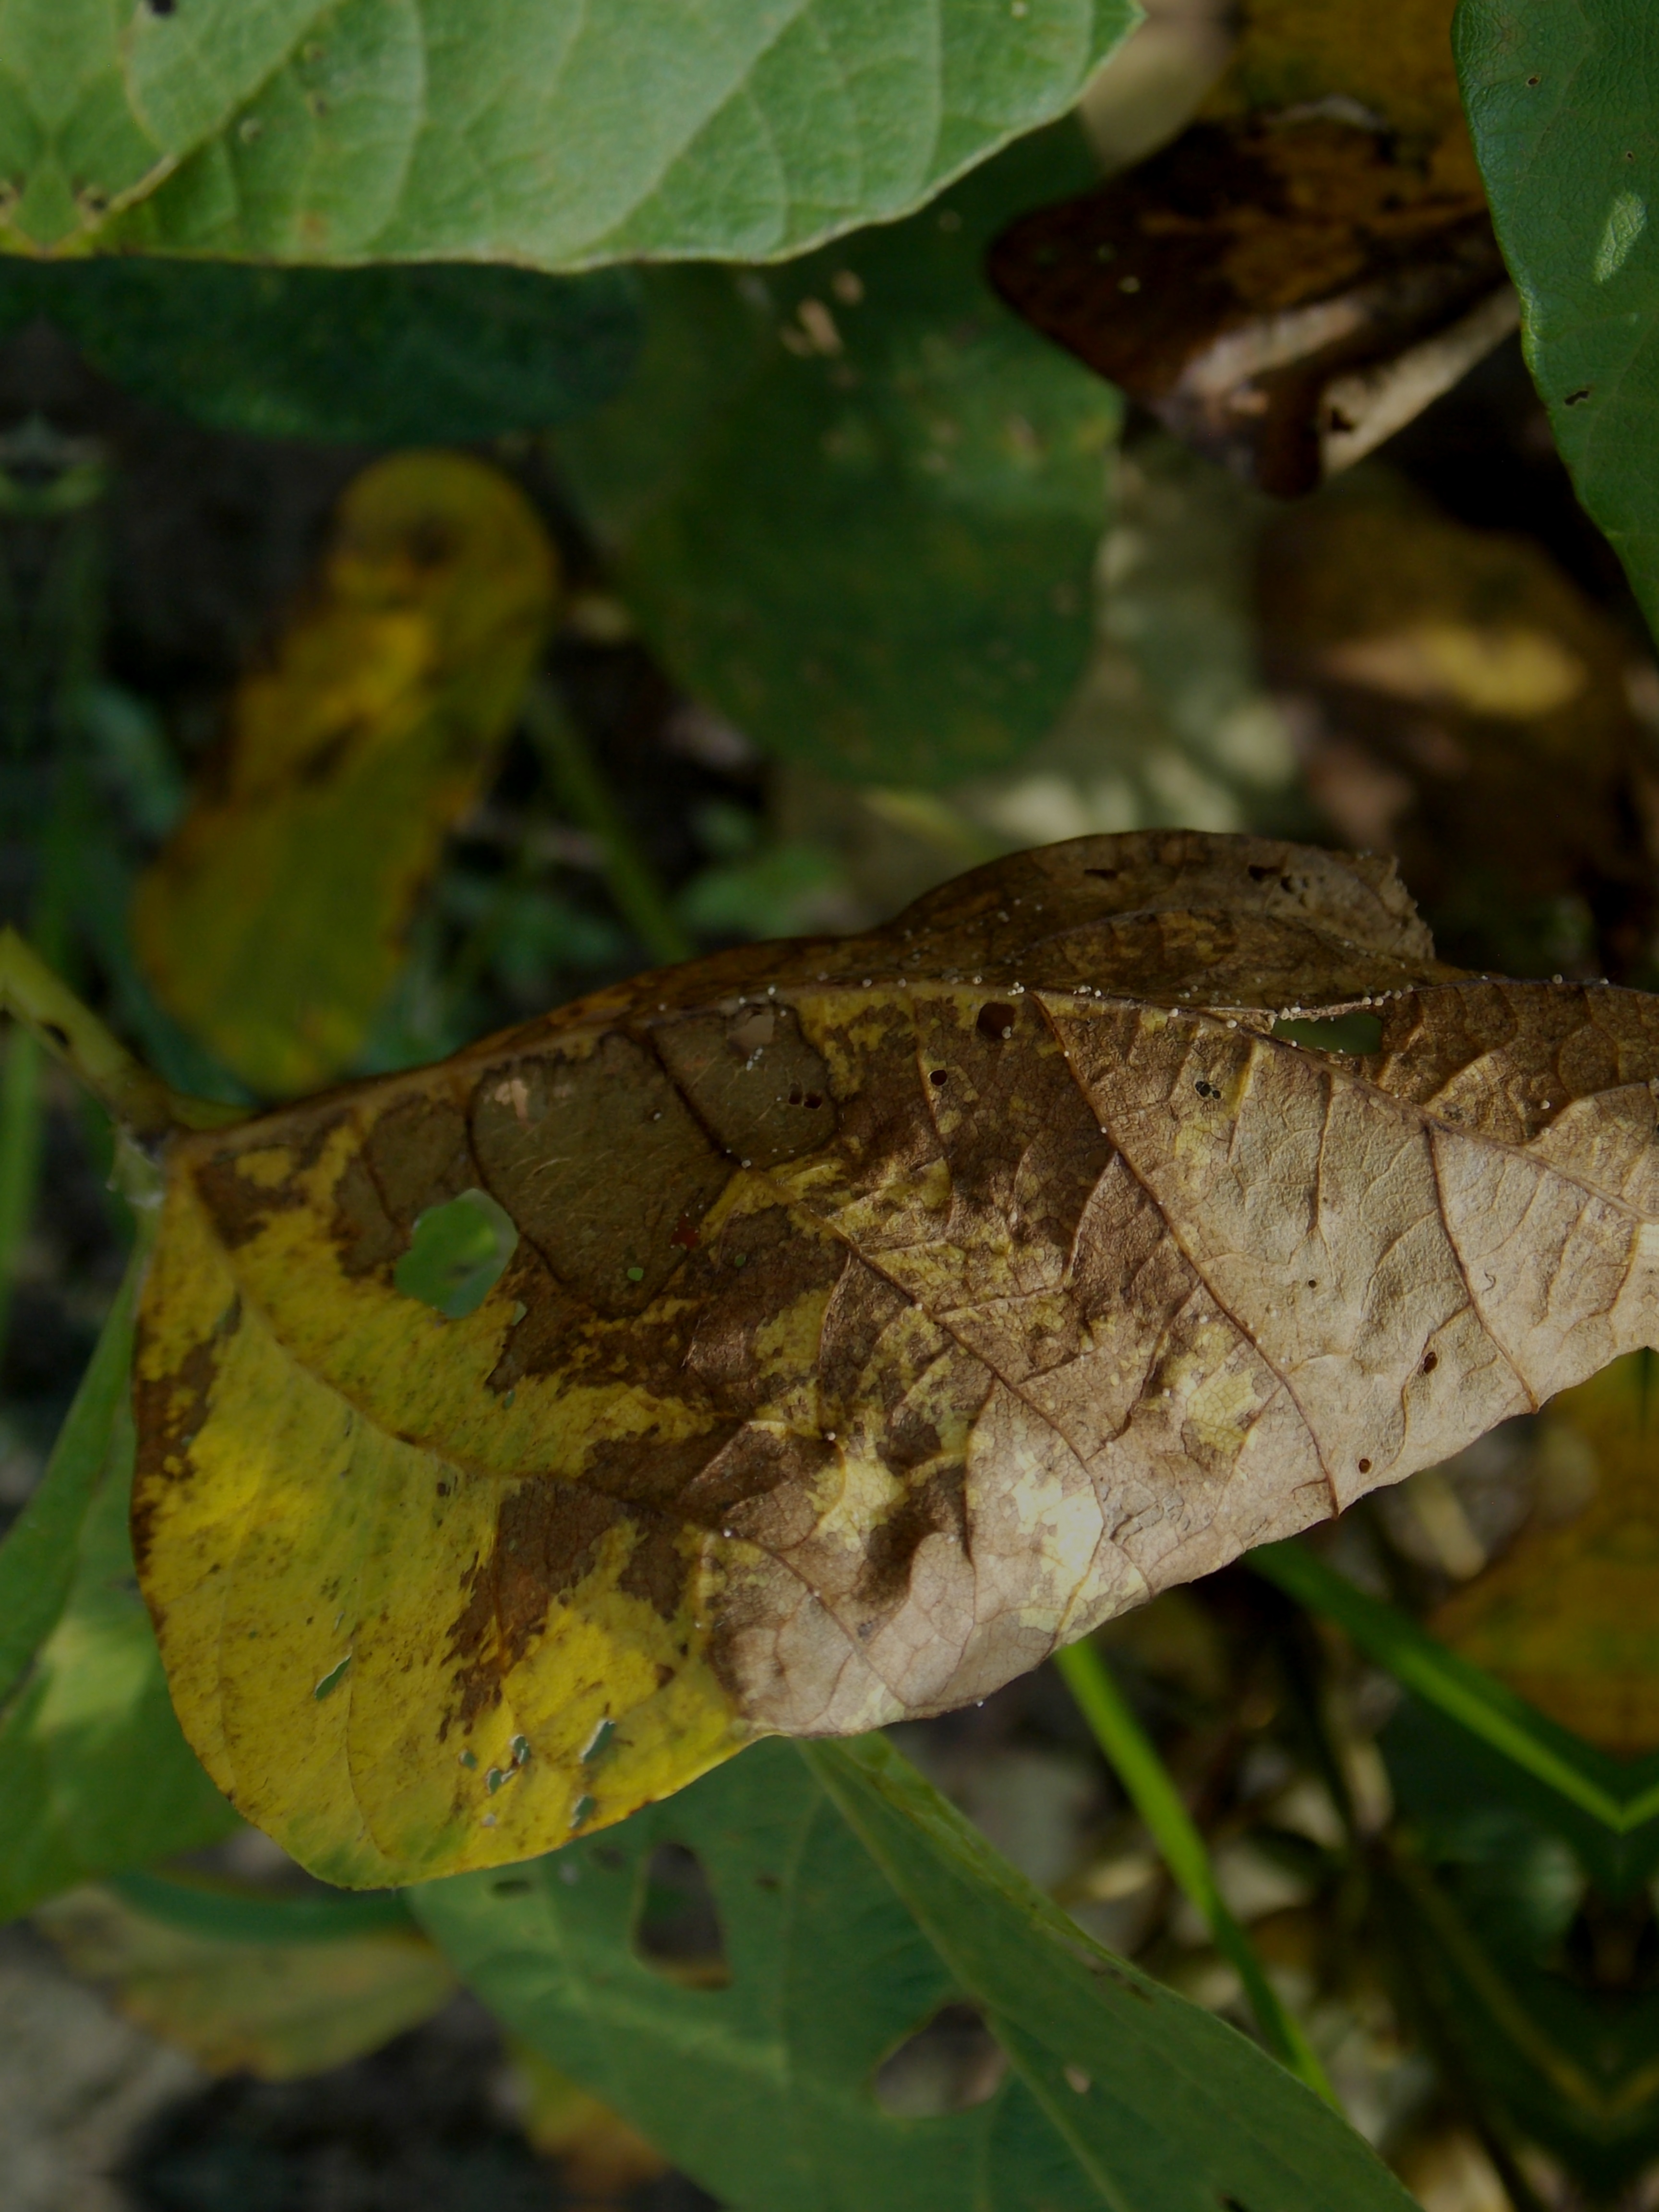
Label: Disease